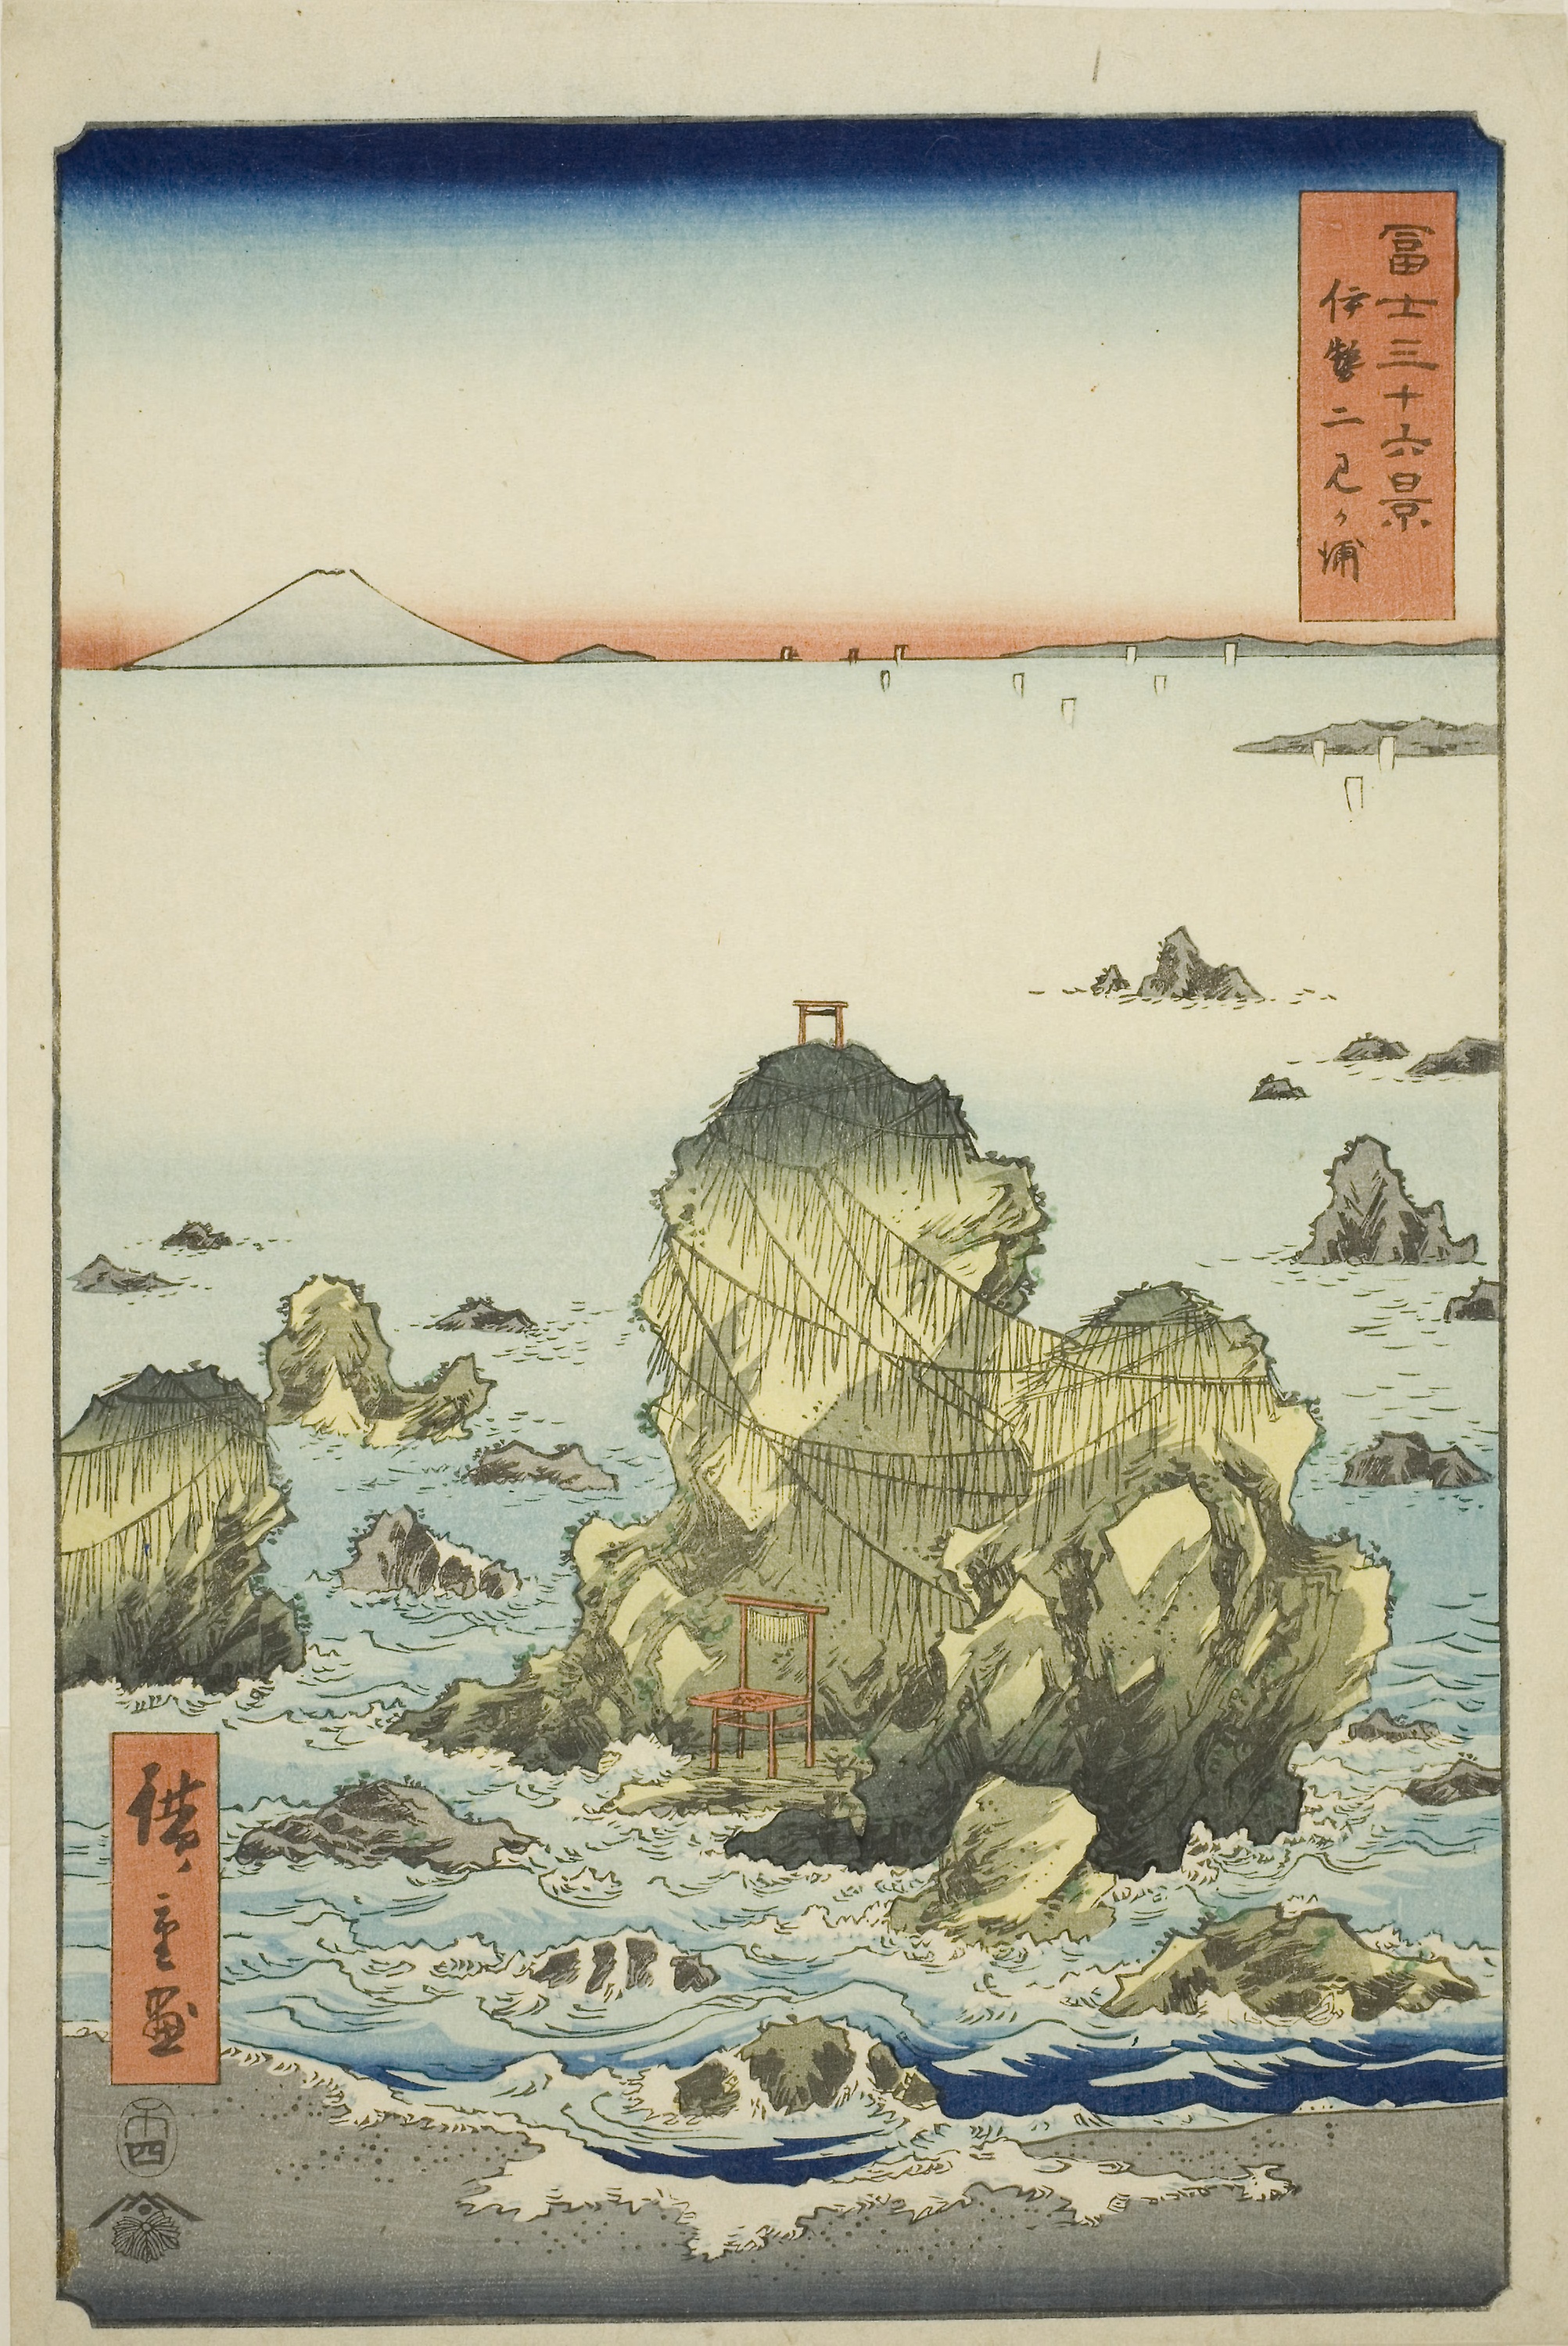
painting, art, watercolor paint, illustration, clipper, artwork, vehicle